Wheeler–Ingalls House

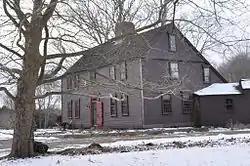

The Wheeler–Ingalls House is a historic house at 51 Summer Street in Rehoboth, Massachusetts. The oldest portion of this -story saltbox house may have been built between 1710 and 1750 by Samuel Millard. In 1760 it was purchased by Dr. John Wheeler, and by the American Revolutionary War it had passed into the Ingalls family. Starting around this time a rear lean-to and dog leg ell were added and completed by 1800. Federal style modernizations have since been made to the left parlor which include the mantel and field paneled dado. The "excellently preserved" side entry barn was a later addition and dates to at least 1840. Original early-mid 18th century elements including "Chamfered posts, girts, and summer beams were apparently never covered in the right hall." The house was listed on the National Register of Historic Places in 1983.